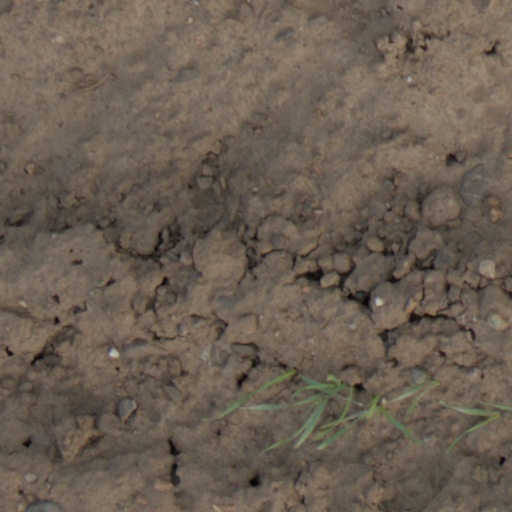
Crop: wheat